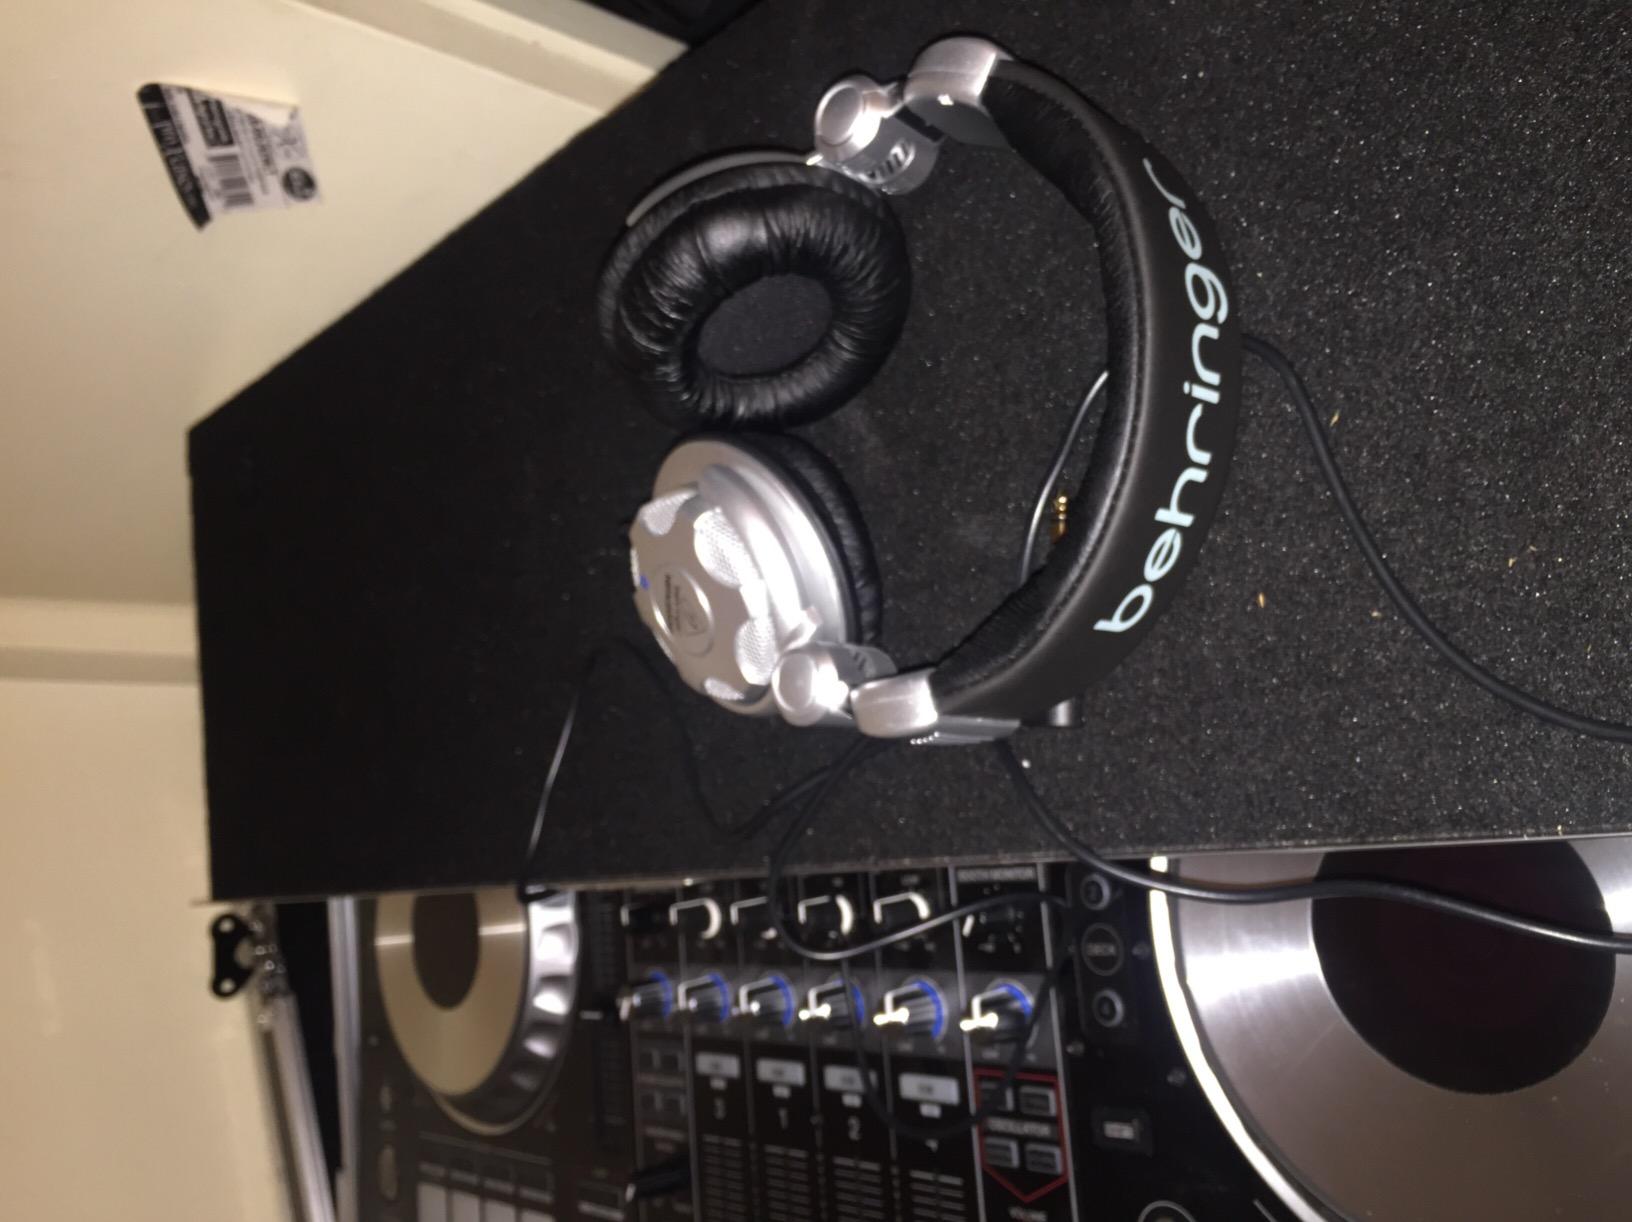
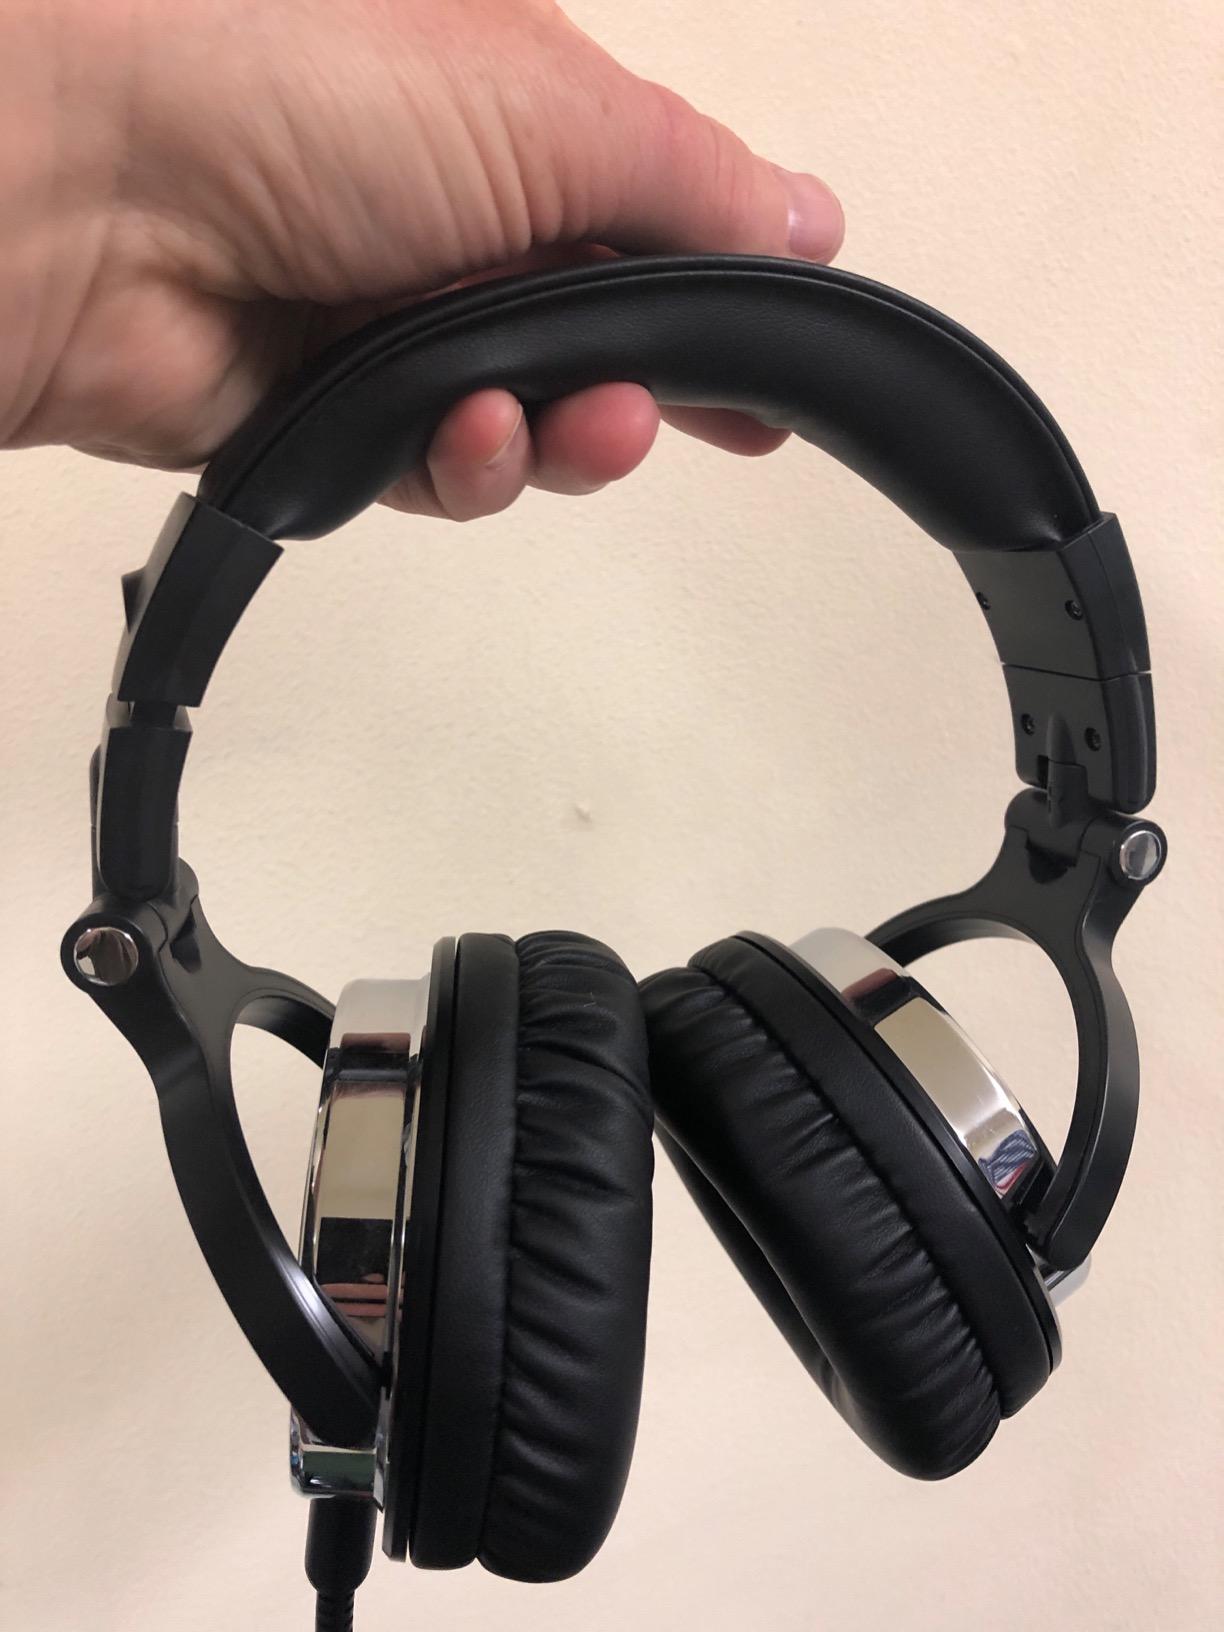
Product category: headphones
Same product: no